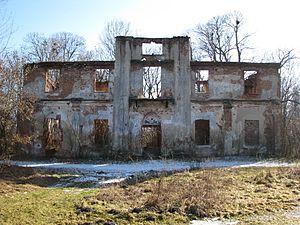
Józef Sawa-Caliński né en 1736 à Stepashki en Boug, et mort le 7 ou 8 mai 1771 à Varsovie, est l'un des dirigeants actif de la confédération de Bar, et élu président du « regimentarz », commandant militaire de l'insurrection polonaise.